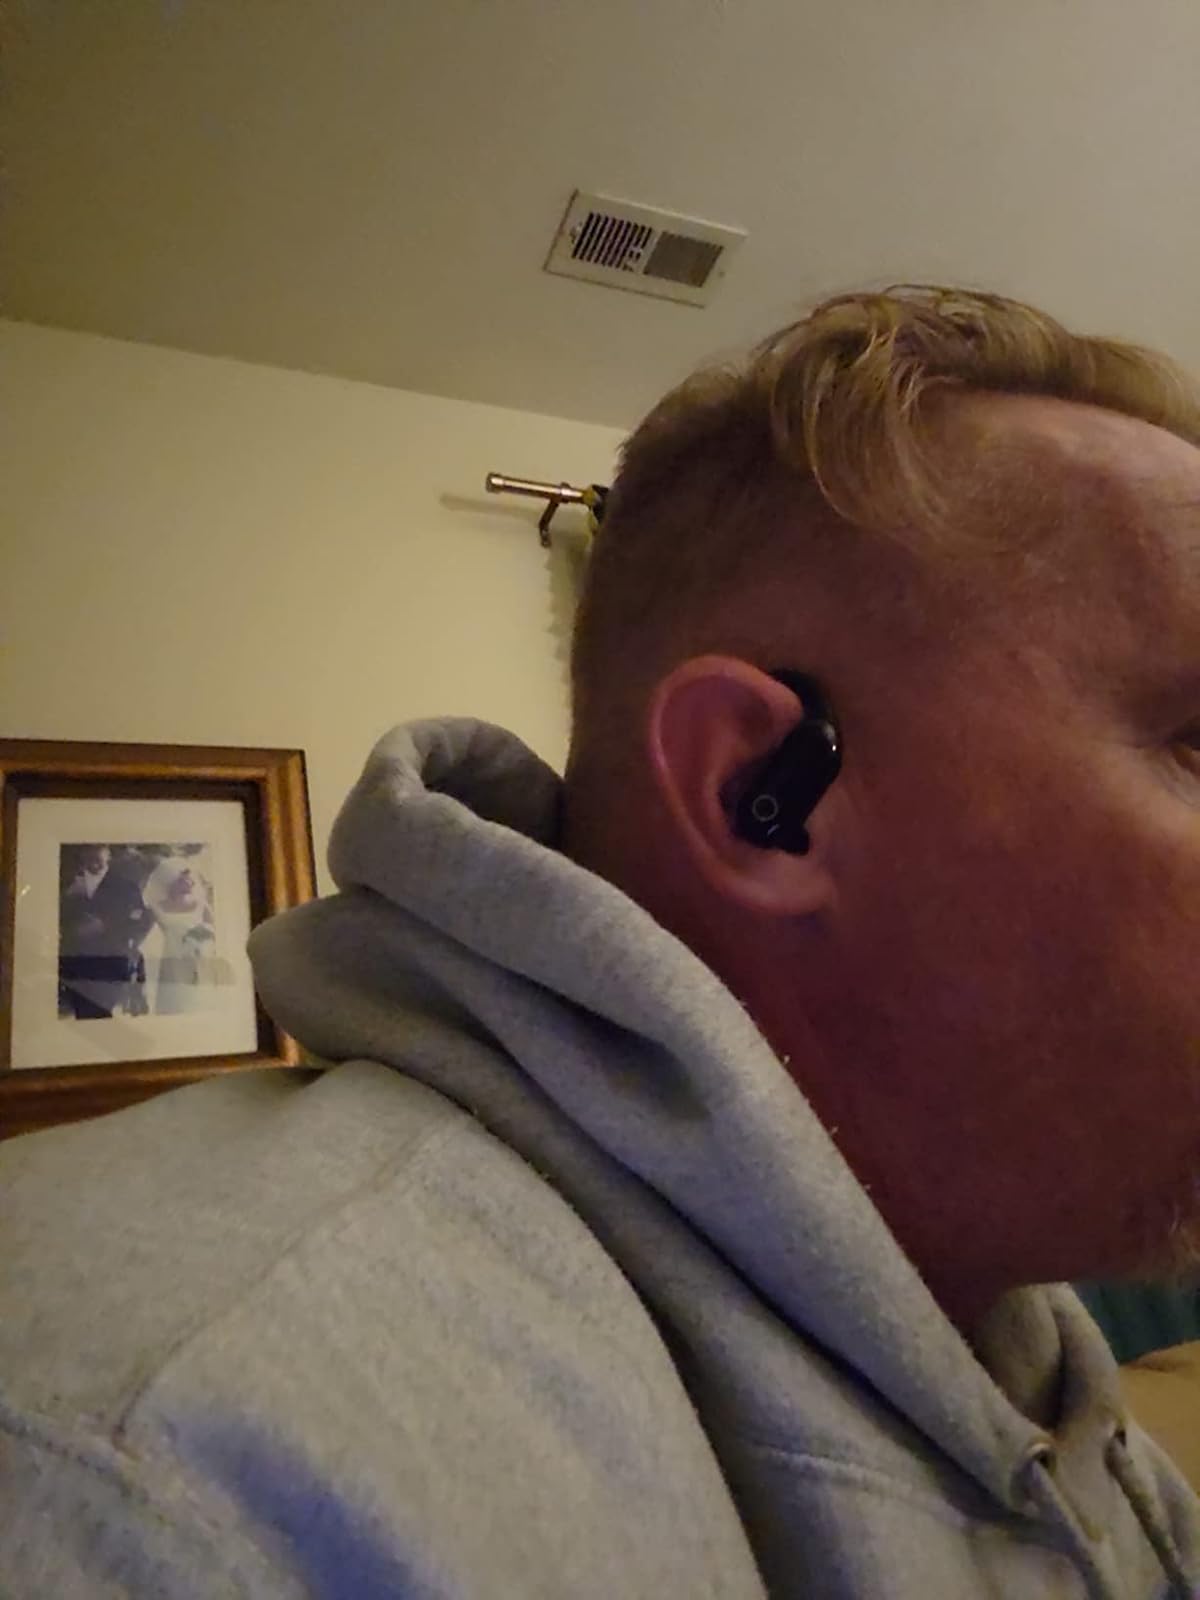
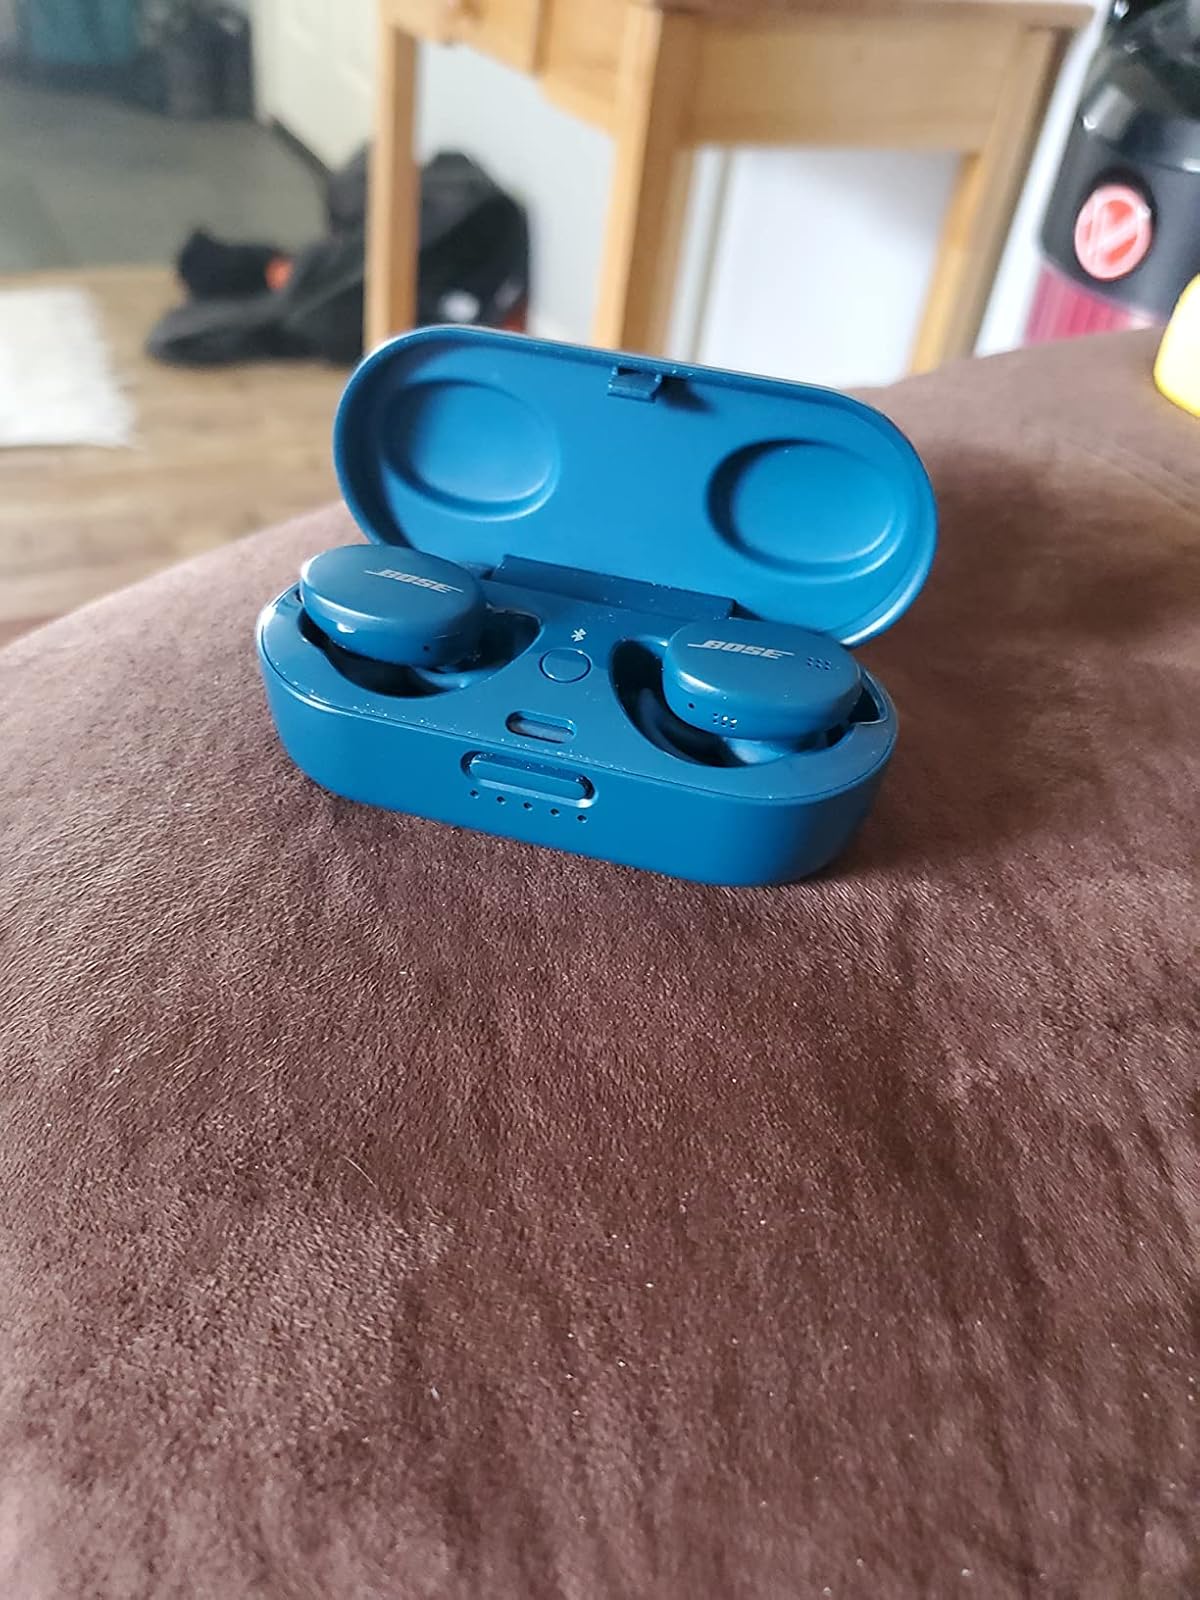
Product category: earbuds
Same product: no